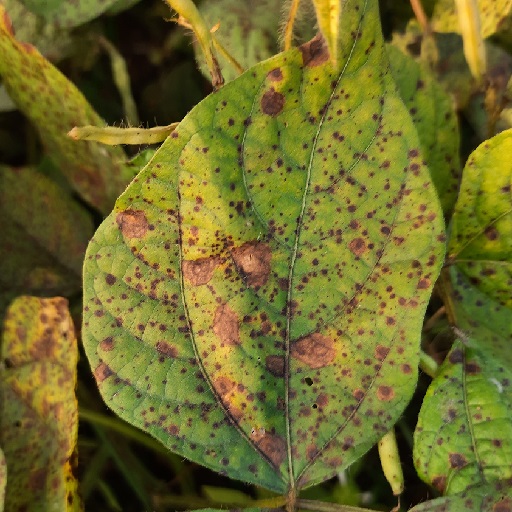
Label: Anthracnose